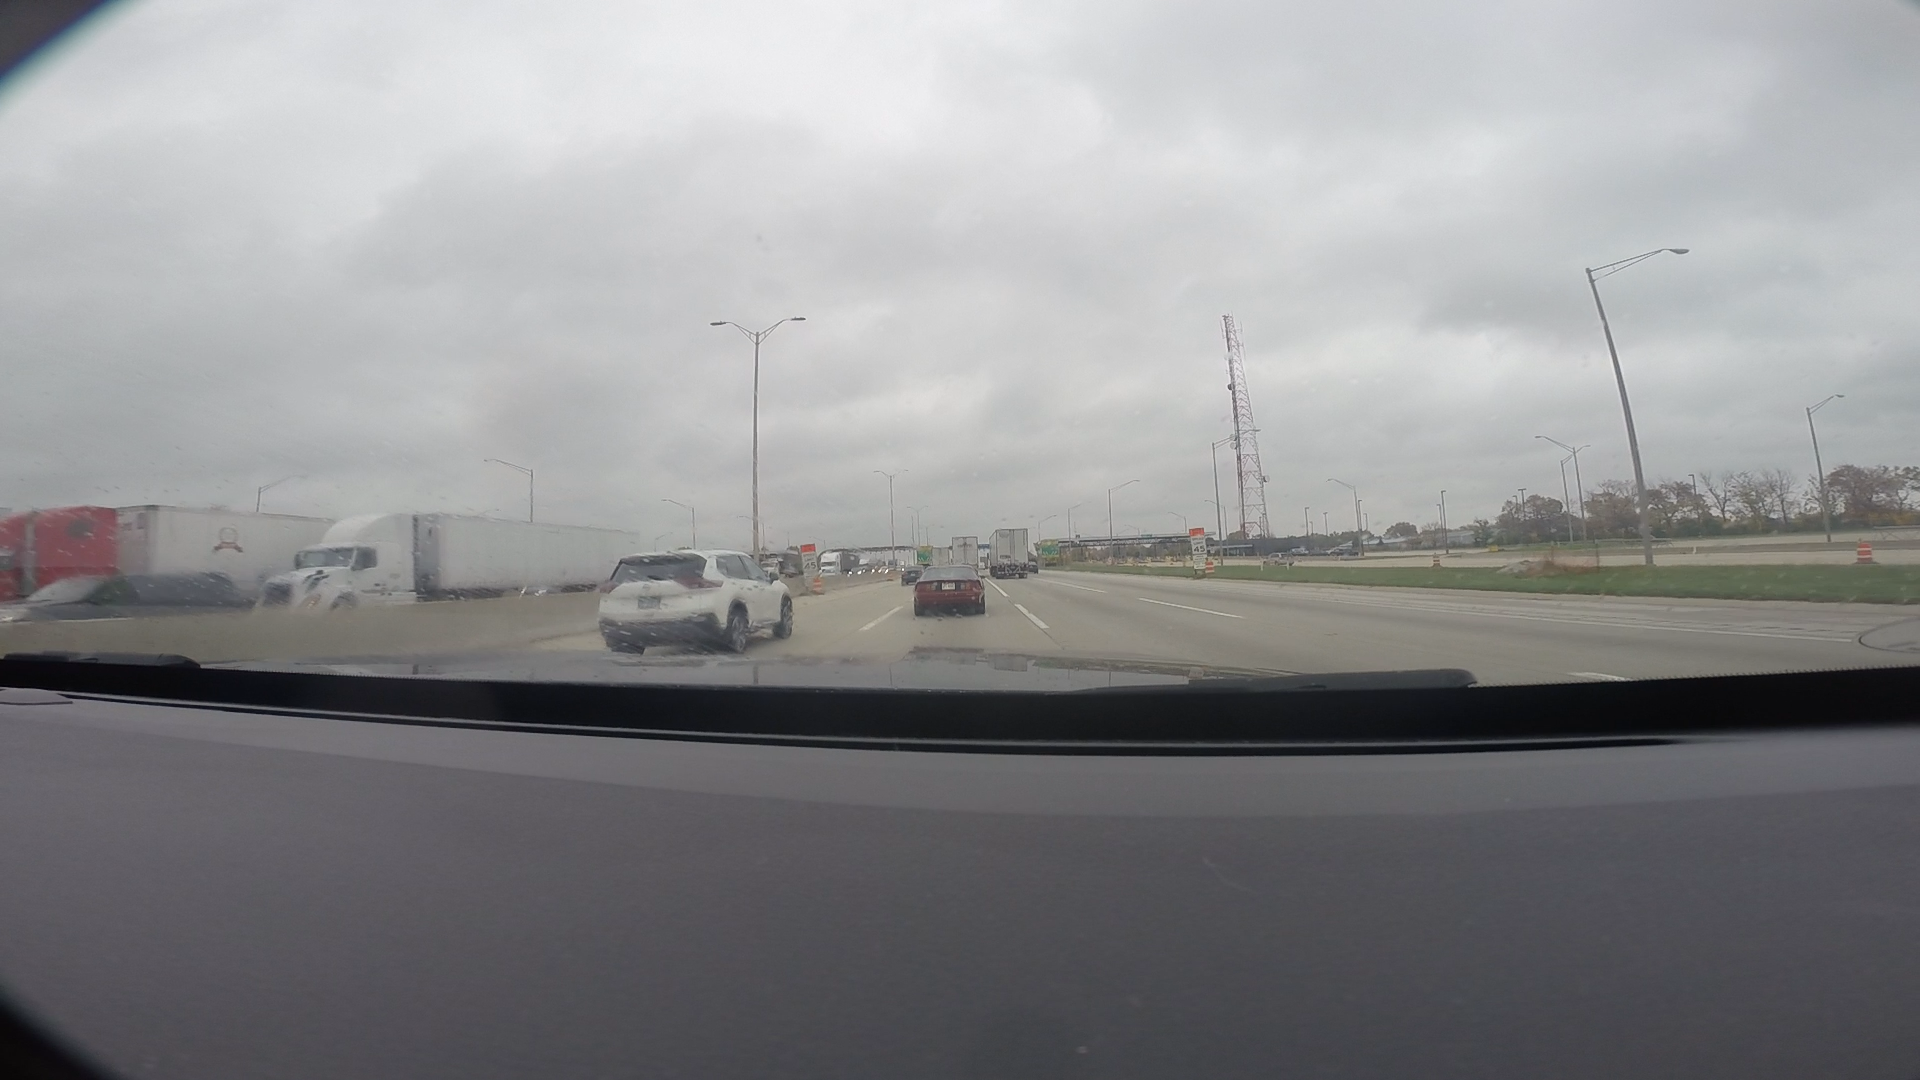
Speed limit sign label: mph45